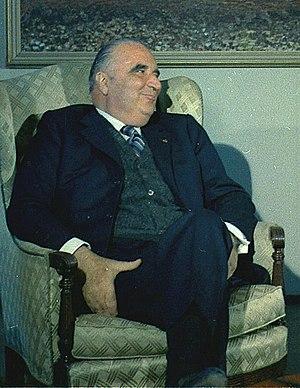
Le président français Georges Pompidou lors du sommet franco-américain de Reykjavik en 1973, où l'on constata sa surprenante prise de poids due à sa maladie.
Georges Pompidou, né le 5 juillet 1911 à Montboudif et mort le 2 avril 1974 à Paris, est un haut fonctionnaire et homme d'État français. Il est président de la République française du 20 juin 1969 au 2 avril 1974.